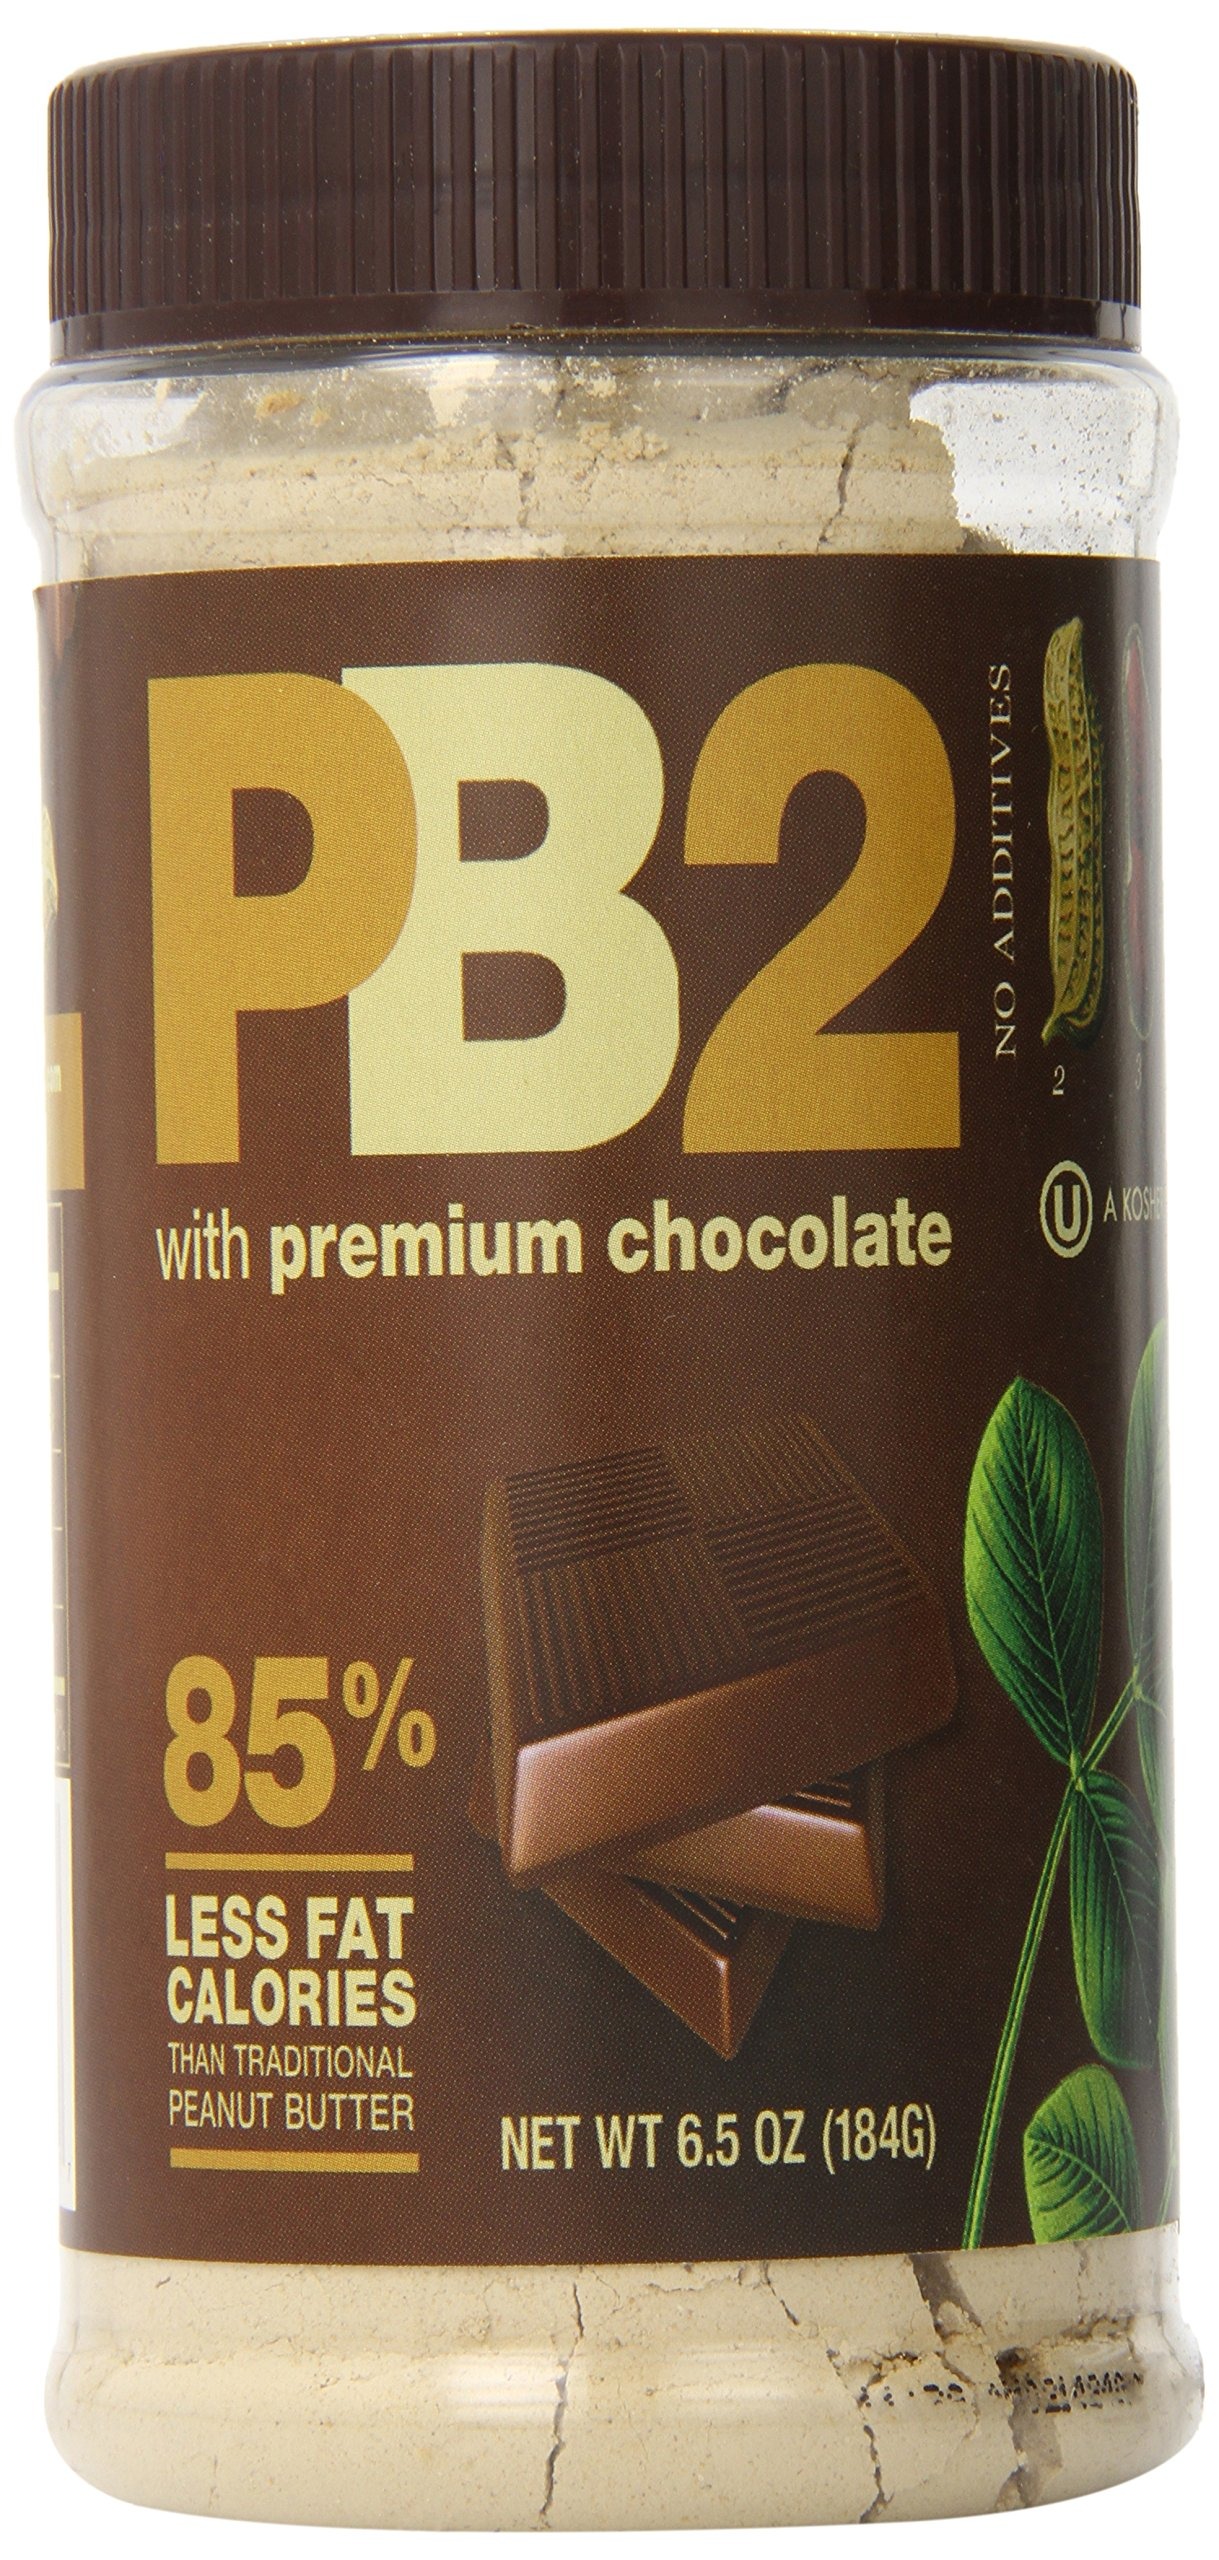
Item Name: Bell Plantation PB2 Powdered Peanut Butter with Chocolate, 6.5 ounce (Pack of 2)
Bullet Point 1: PB2 has the same consistency as full fat peanut butter with all of the natural roasted peanut flavor, but with nearly 85% less fat calories
Bullet Point 2: PB2 is made with high quality peanuts that are slow-roasted to our specifications and pressed to remove the oil
Bullet Point 3: All natural with no artificial flavors or sweeteners and no preservatives
Value: 13.0
Unit: ounce

Price: 5.51